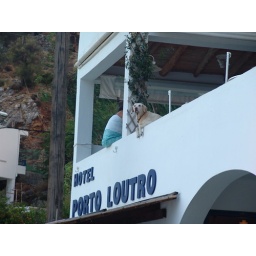
Loutro - a small village on the south coast of Crete, only accessable by boat